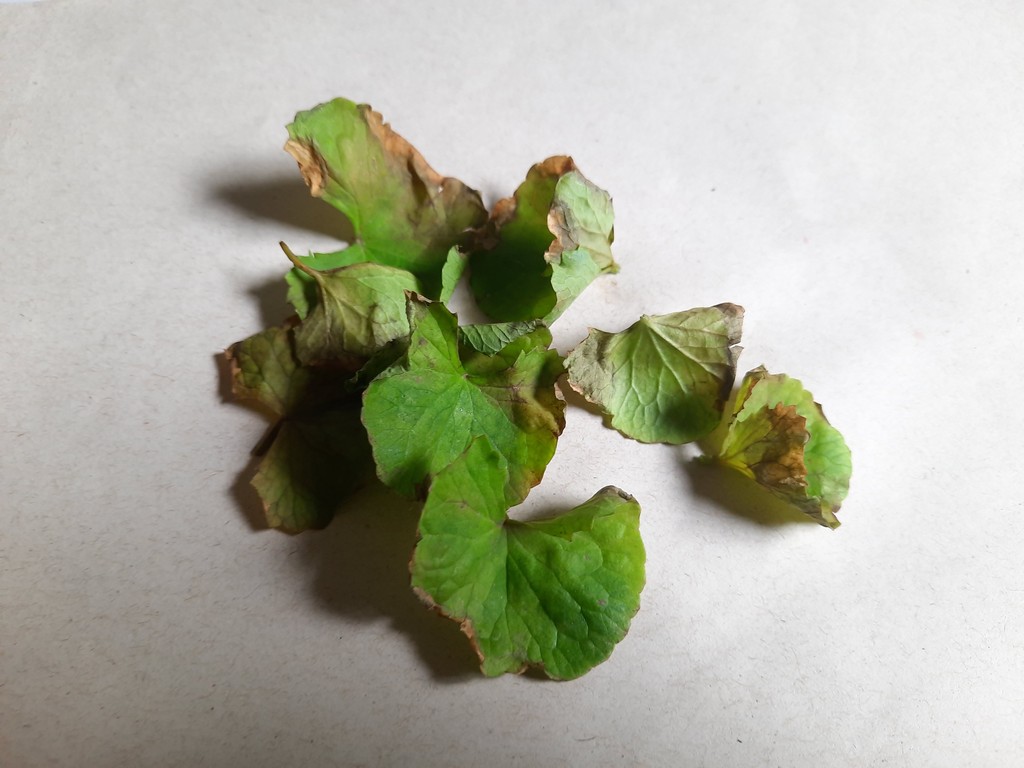
Label: Unhealthy